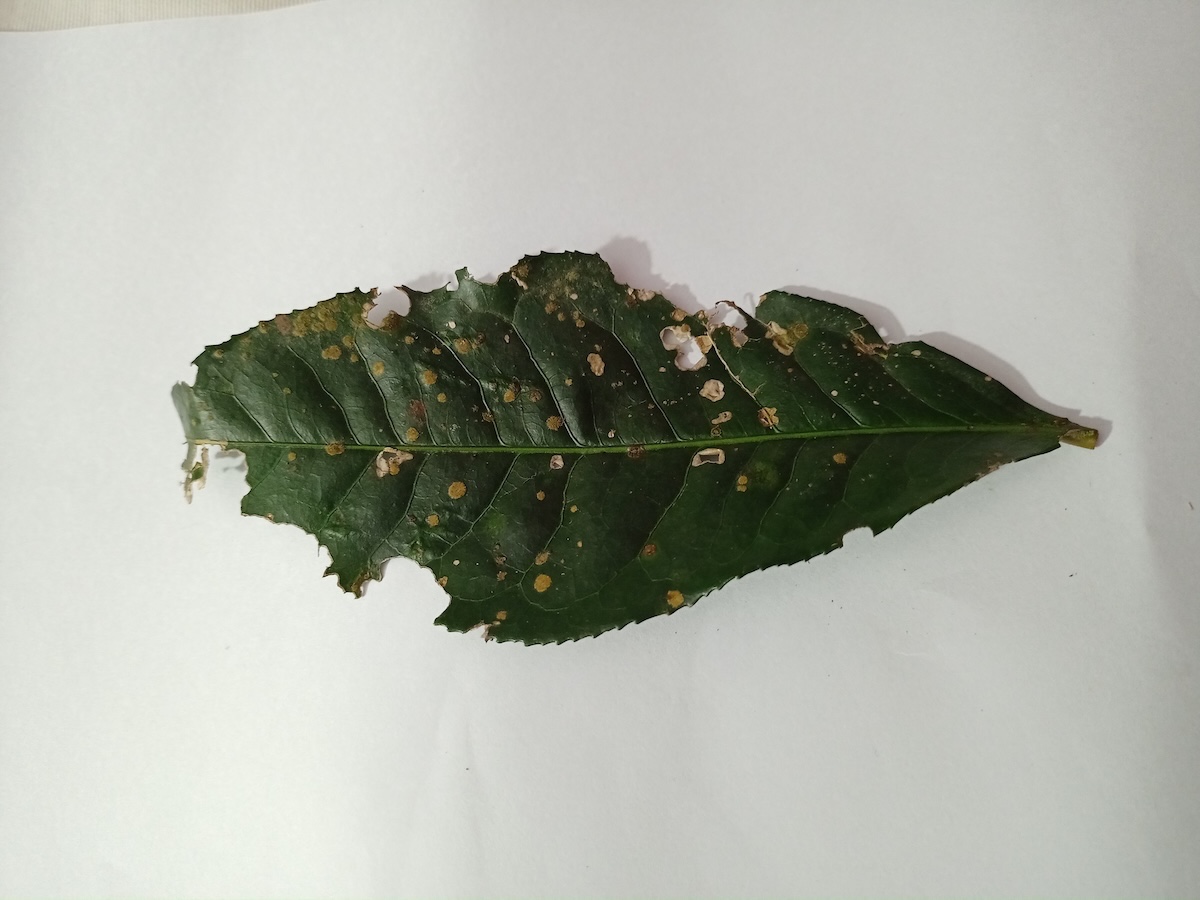
Label: Tea algal leaf spot